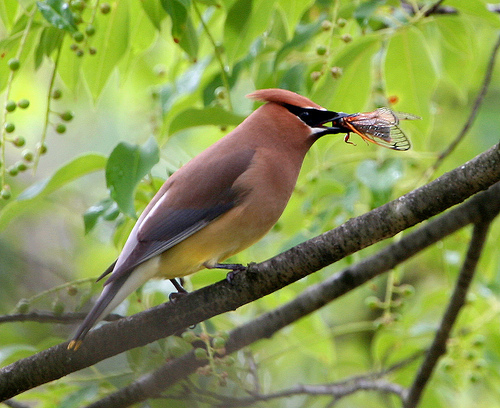
medium sized bird, red crown to orange fades to his tail, orange abdomen and belly, wing edges aregray.
this bird has a light yellow abdomen, a red throat, back, and crown, a black superciliary, and grey wings and tail.
a multicolored bird with reddish-brown feathers sticking out from the back of the head and a black and white face.
this bird is red with black on its wing and has a long, pointy beak.
this bird has a yellow belly, a grey wing and a red breast and head.
this bird has feathers that are grey and has a red bellythe bird has a brown breast, yellow flank, and black cheek patch.
the bird has a black stripe across it's eye, with a red head fading into the body, and grey wings with a grey tail.
this bird is brown with grey and has a long, pointy beak.
this bird has a black pointed bill, with a orange breast.
Species: Cedar Waxwing